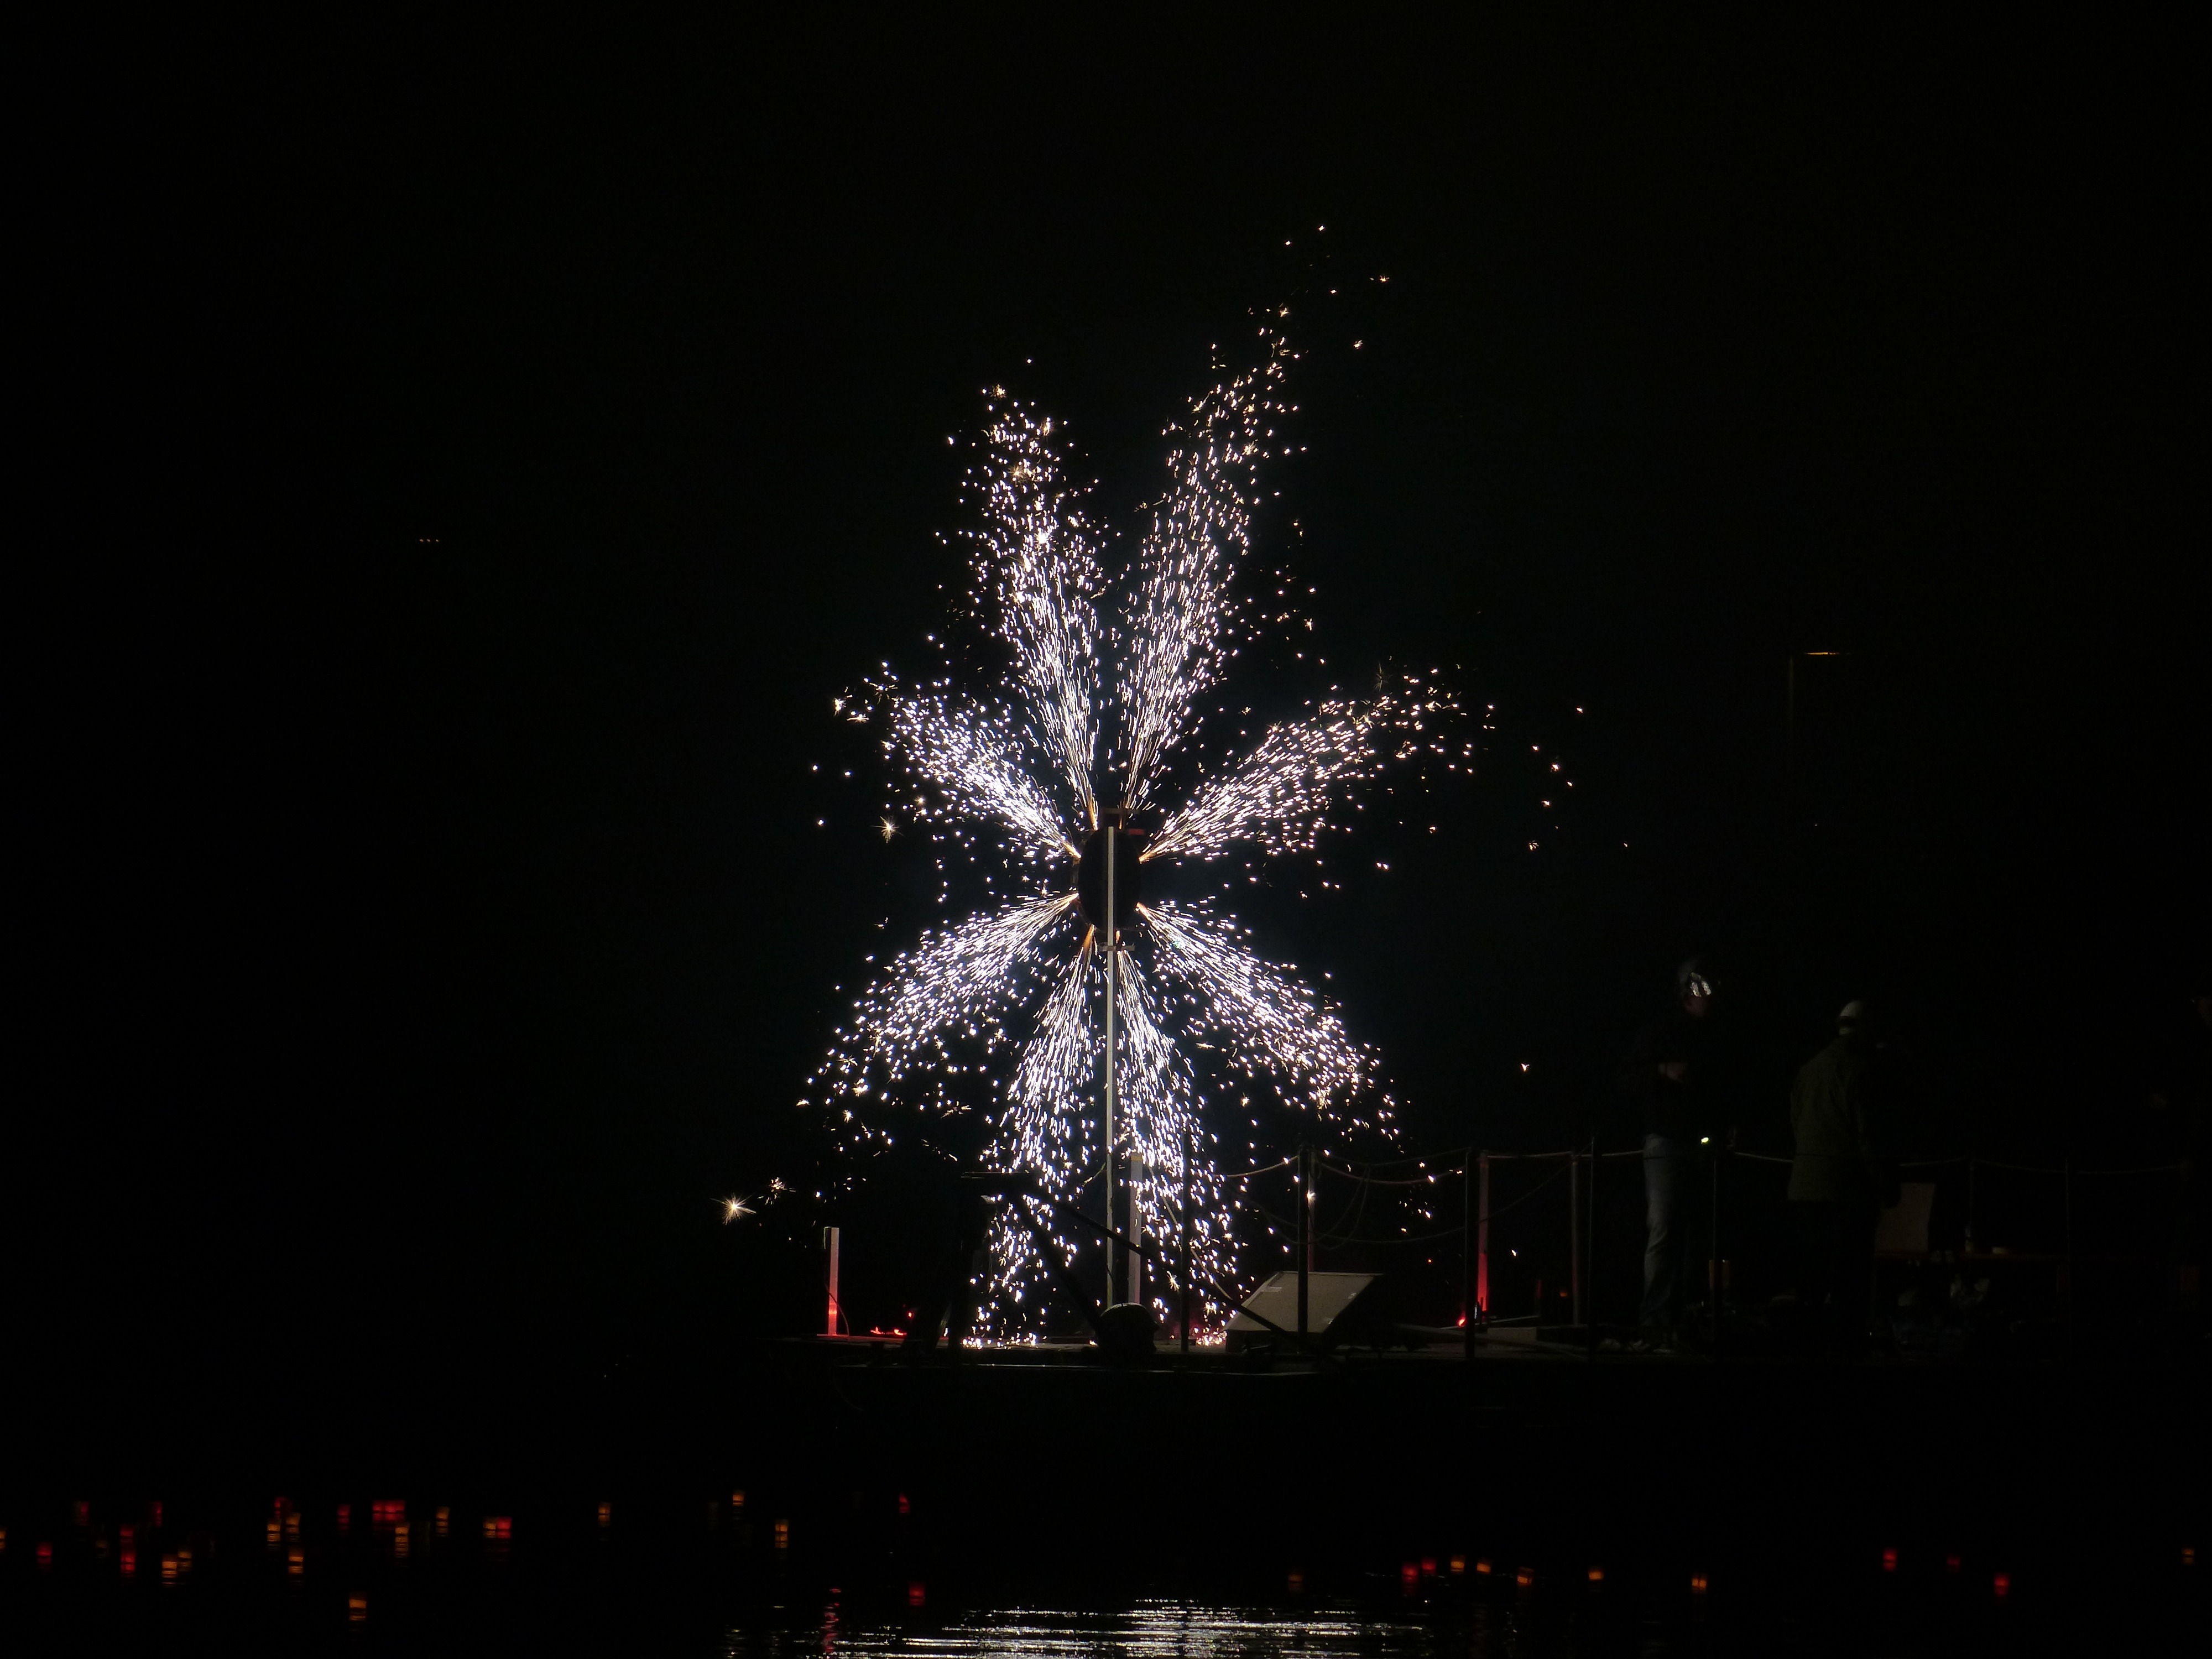
night, recreation, pyrotechnics, fireworks, event, midnight, town festival, fireworks art, outdoor recreation, lights serenade, wheel of fire, pyrotechnic body, big event